2nd Assault Amphibian Battalion

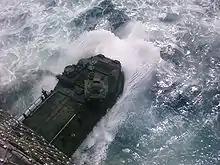
Amphibious Assault Vehicles from 2nd Assault Amphibian Battalion splash off the back of an amphibious assault ship off the coast of Camp Lejeune, NC in 2009.

Elements of Company C deployed to the Helmand Province with Battalion Landing Team 1/6 as part of the 24th Marine Expeditionary Unit. The platoon was part of combat operations in the Taliban filled district of Garmsir.